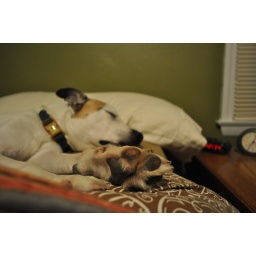
somebody's been sleeping in my bed and they're still in it.